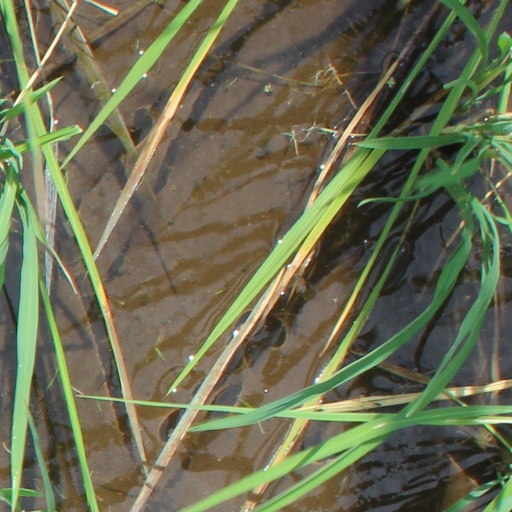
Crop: rice